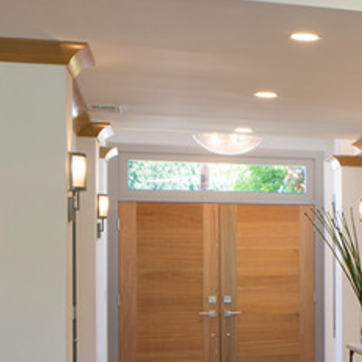
Material: glass